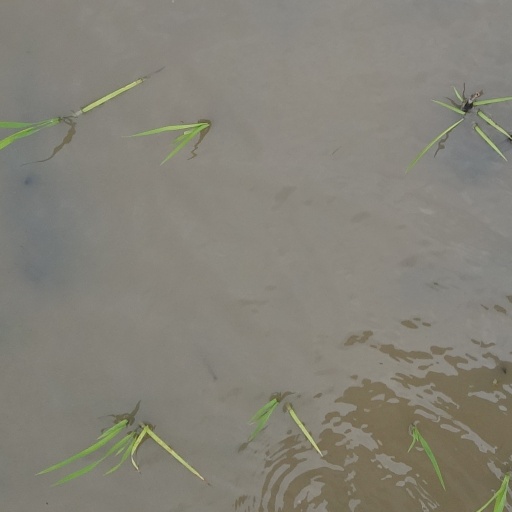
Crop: rice